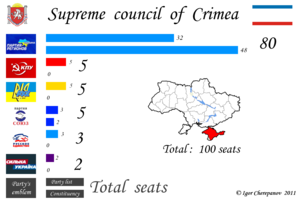
Résultats de Crimée élections législatives 2010 Parti des Régions 80 places Qurultai - Rukh ( Mouvement populaire de l'Ukraine ) 5 places Union Party 5 seaats Parti communiste de l'Ukraine 5 sièges Partie russe Unité 3 sièges Parti fort Ukraine 2 sièges
La Crimée, située sur la côte nord de la mer Noire, a une histoire propre documentée depuis plusieurs millénaires. Sa géographie a conditionné une histoire différente au nord de la péninsule, plat, au climat continental rude et relié par voie de terre à la steppe pontique, et au sud, montagneux, au climat méditerranéen doux, et relié par la mer à l'Anatolie, au monde égéen mais aussi aux fleuves russes et à la mer d'Azov.